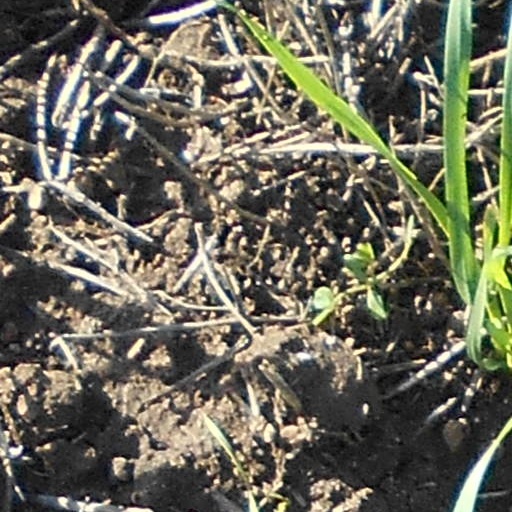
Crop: wheat